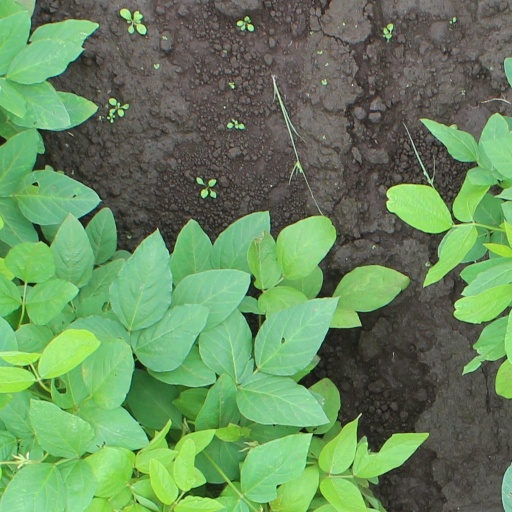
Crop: soybean